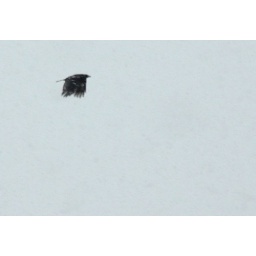
He was flying against the wind, standing still in the air